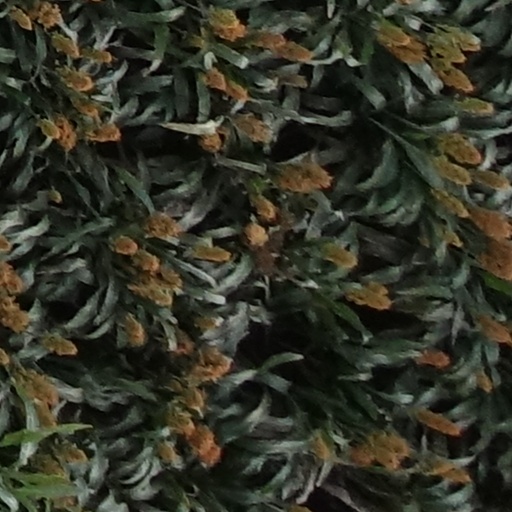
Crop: sorghum